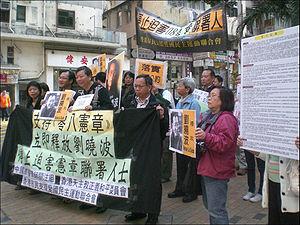
Liu Xiaobo, né le 28 décembre 1955 à Changchun et mort le 13 juillet 2017 à Shenyang, est un écrivain, professeur d'université et militant des droits de l'homme de l'ère des réformes de la Chine.
La Charte 08 est un manifeste publié le 10 décembre 2008 et signé par plus de 303 intellectuels chinois et militants des droits de l'homme pour promouvoir la réforme politique et le mouvement démocratique chinois dans la république populaire de Chine. Liu Xiaobo en est l'un des auteurs, voire l'auteur principal. Liu Xiaobo a reçu le prix Nobel de la paix en 2010 et a été emprisonné de 2009 à 2017, date de son décès alors qu'il était en libération conditionnelle pour raisons médicales.